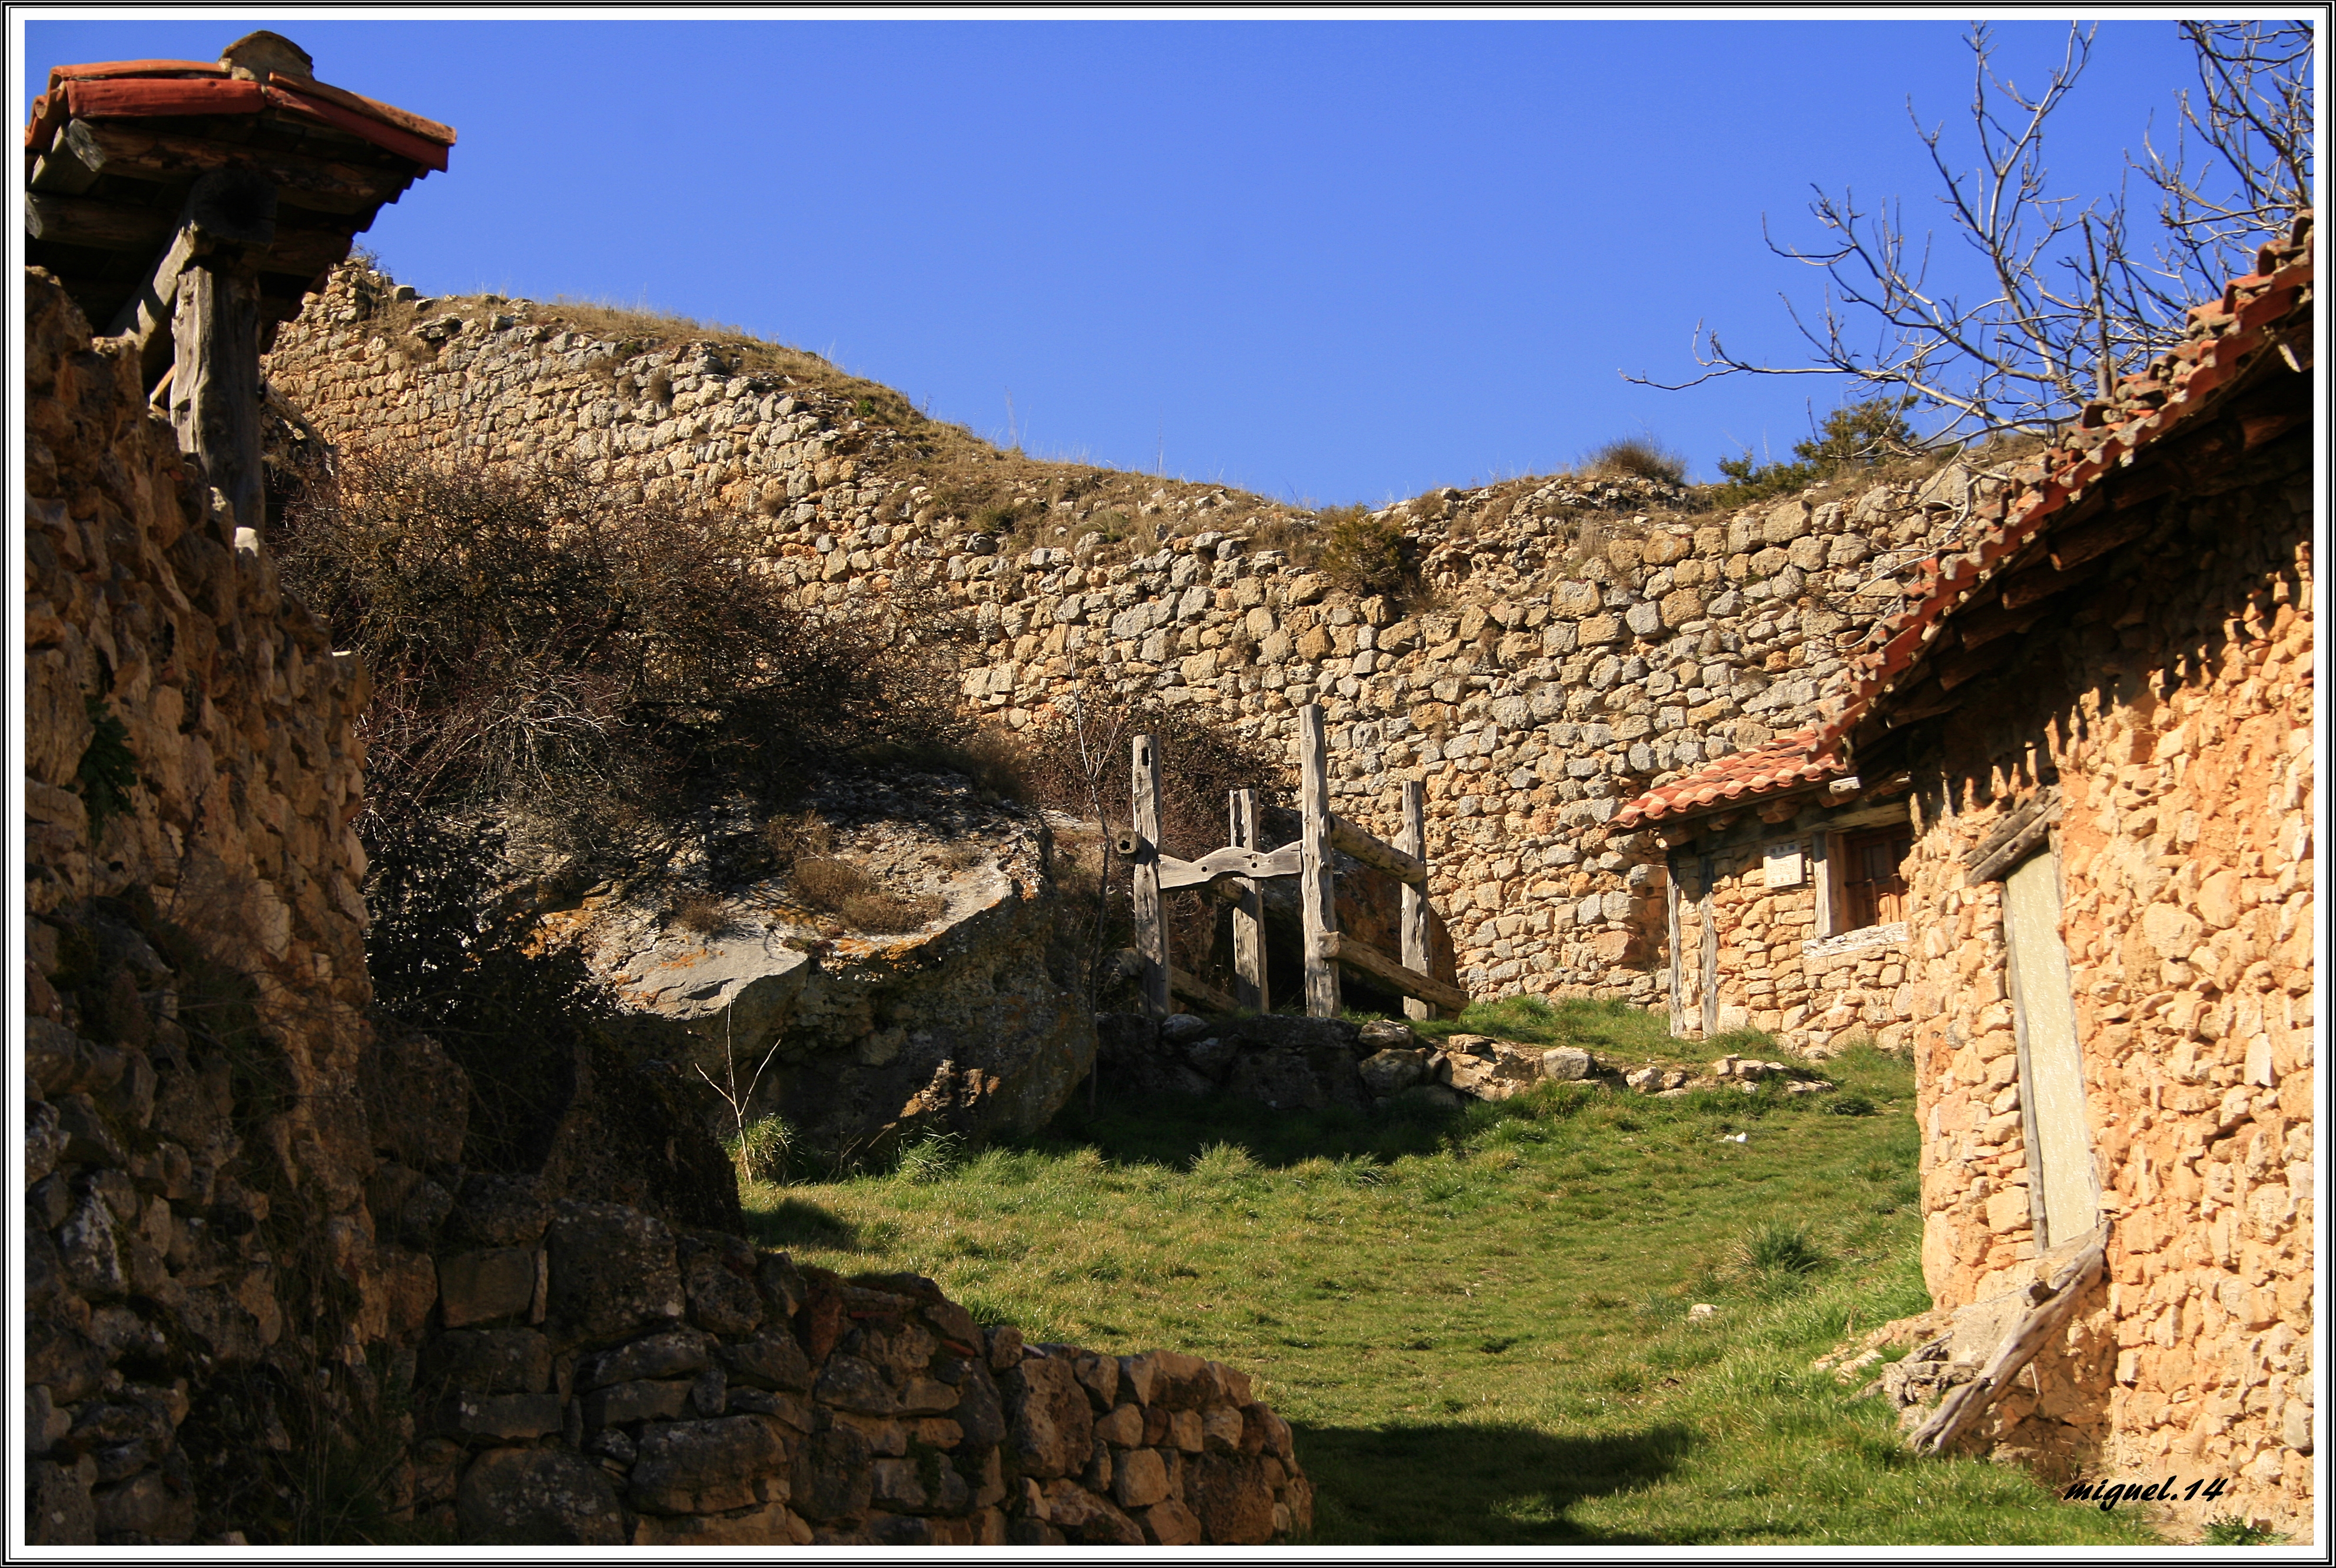
formation, village, tourism, terrain, ruins, lafuentona, ancient history